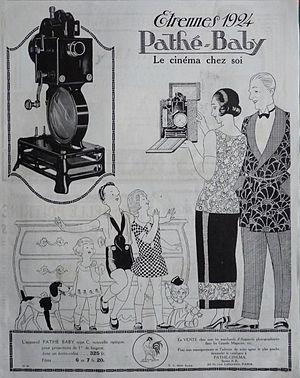
Réclame pour le projecteur Pathé-Baby en 1923
Pathé ou Pathé Frères est le nom de diverses entreprises françaises de l'industrie cinématographique couvrant la production, la distribution de films et l'exploitation de salles de cinéma à travers la filiale Les cinémas Pathé Gaumont. Pathé est également détentrice de réseaux de télévision à travers l'Europe.
Pathé-Baby est le nom donné par Charles Pathé à un système de cinéma amateur grand public lancé en 1922 et utilisant un film de 9,5 mm de largeur à perforations centrales, plus petit format existant à l'époque. Le Pathé-Baby fut d'abord un petit projecteur à manivelle capable de projeter des films courts conditionnés dans une cartouche métallique qui contenait moins d’une dizaine de mètres de pellicule ininflammable.